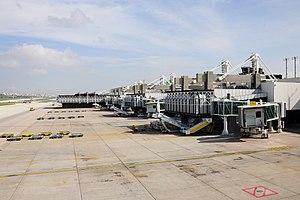
Lisbonne est la capitale et la plus grande ville du Portugal. Considérée comme une « ville mondiale » selon le classement 2010 du Réseau d’étude sur la mondialisation et les villes mondiales comme Taipei, Miami, Varsovie ou Munich, Lisbonne est également le chef-lieu du district de Lisbonne, du Grand Lisbonne et de la zone métropolitaine de Lisbonne. Ses habitants sont habituellement appelés Lisboètes, mais on rencontre aussi les termes Lisbonnin et Lisbonnais.